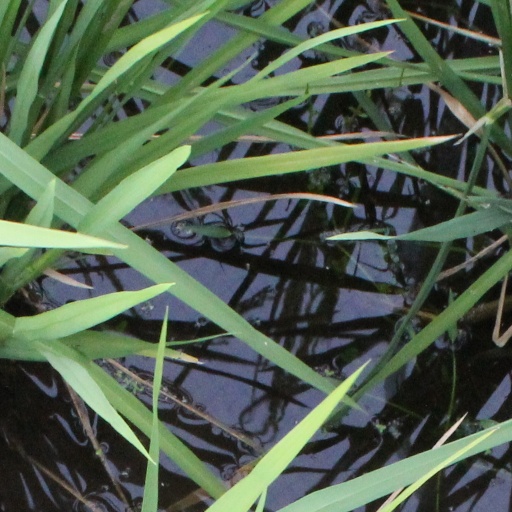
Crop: rice